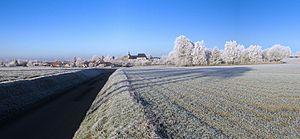
Beuzevillette un jour de givre
Beuzevillette est une commune française située dans le département de la Seine-Maritime en région Normandie.